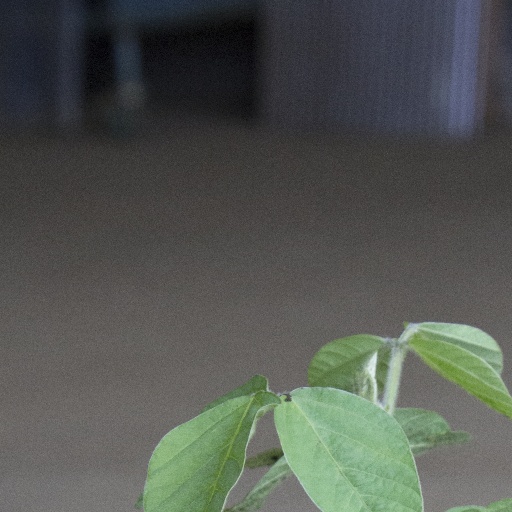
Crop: soybean